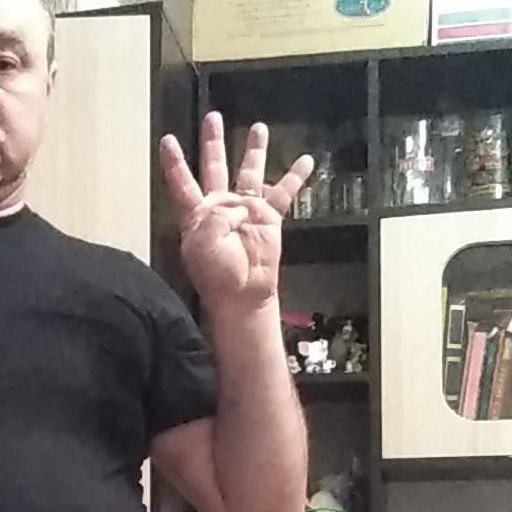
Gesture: four